Kalderash

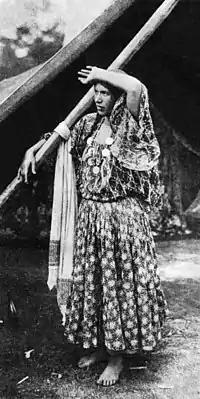

The Kalderash Roma are one of the most populous Romani groups in Russia following the Ruska Roma. The Kalderash migrated from the territory of the Romanian principalities and other parts of Southeast Europe to Russia and Ukraine between the end of the 19th and the first 30 years of the 20th century following the abolition of Slavery in Romania. They spread throughout Ukraine and Russia migrating from Bessarabia to the north and east. They soon became a relatively numerous group in Russia and their traditional occupations of tinning and cauldron making led them to initial prosperity. At the end of the 1920s and the beginning of the 1930s, the state took on a policy of industrialization that aimed at bringing a settled way of life to the nomadic Kalderash Roma. This resulted in the Kalderash becoming actively involved in cooperatives and establishing their own Romani production cooperatives called "artels". These industrial artels helped the Kalderash successfully adapt their traditional craft to the new economic reality of the Soviet Union. The artels lasted until the 1980s and became a vibrant part of the oral history of the Kalderash families. During the artel period, most Kalderash camps were located in Moscow, however, after the dissolution of the artels, the Kalderash migrated all over Russia and other parts of Northern Europe. The Kalderash of Russia are mostly bilingual in Kalderash Romani and Russian.